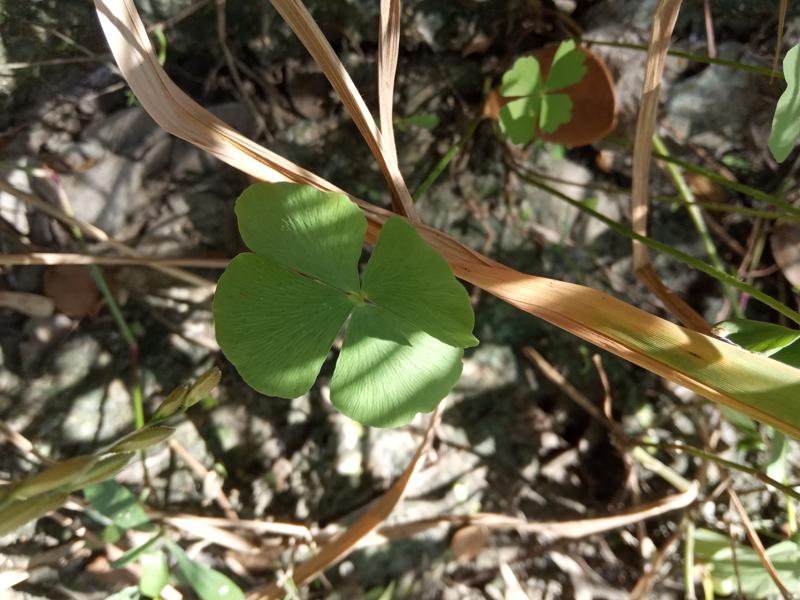
Weed species: Marsilea minuta